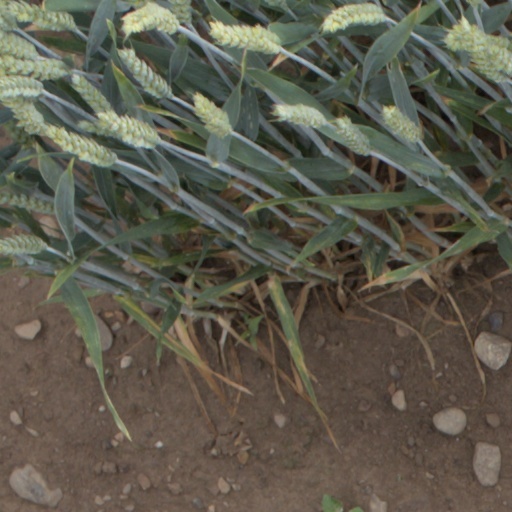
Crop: wheat